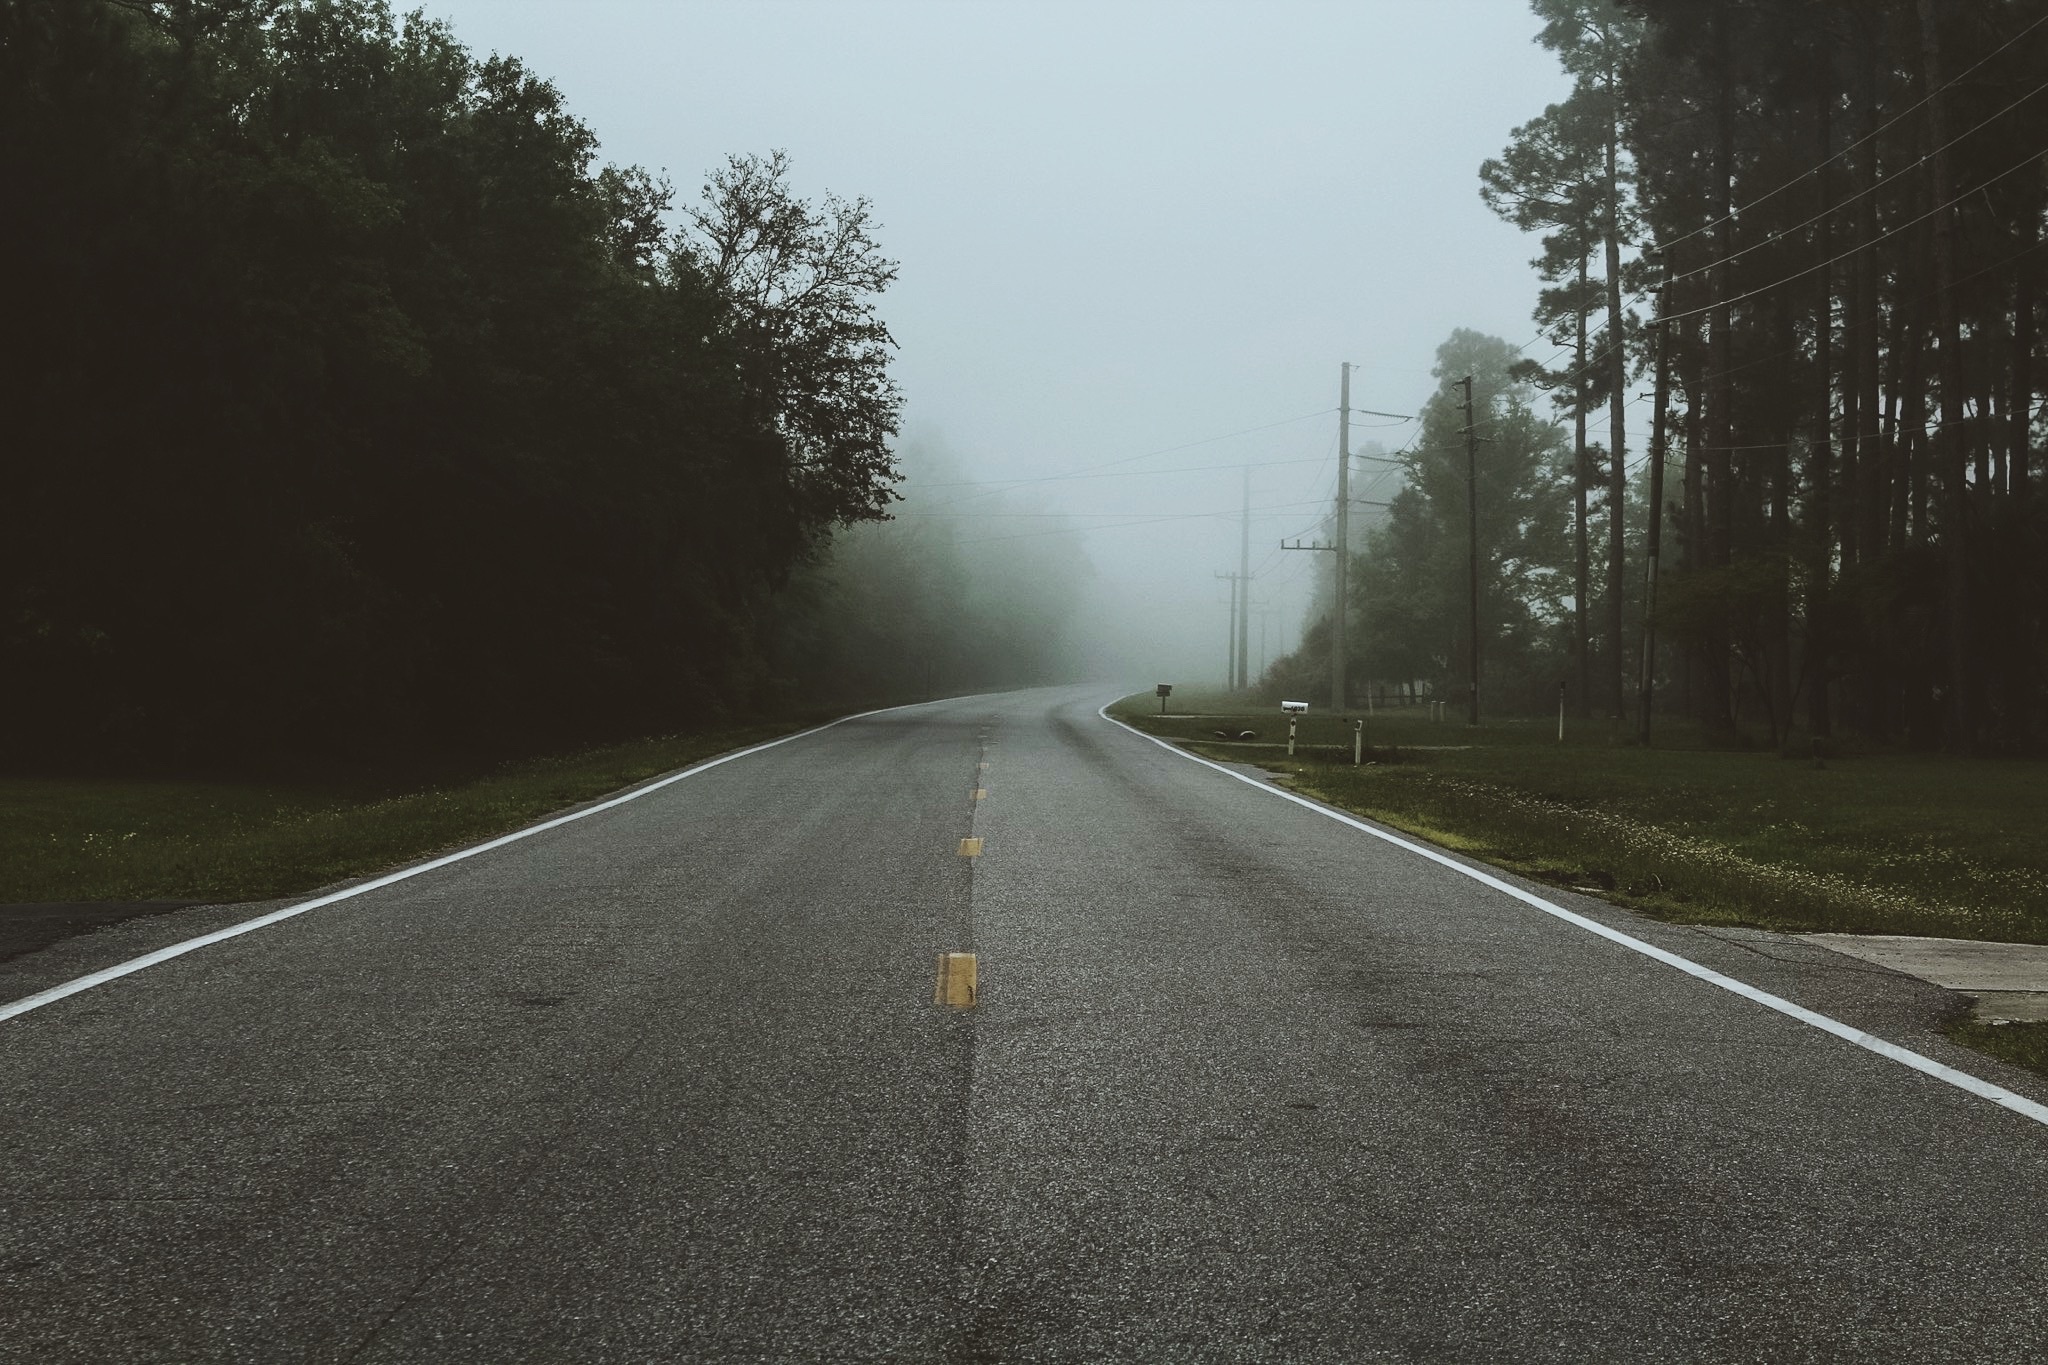
fog, road, mist, morning, highway, driving, asphalt, weather, lane, road trip, infrastructure, road surface, atmospheric phenomenon, nonbuilding structure